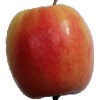
Label: Apple Pink Lady 1